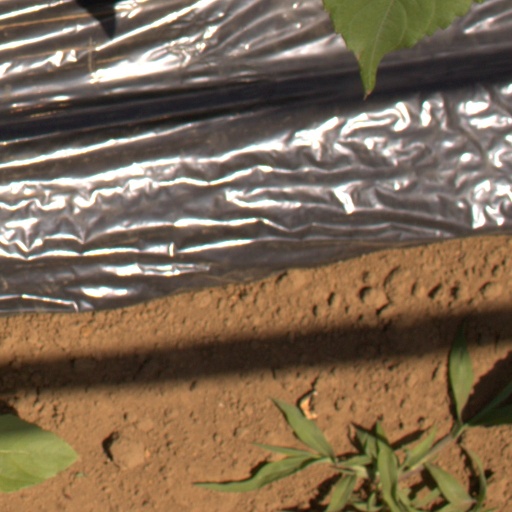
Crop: Jerusalem artichoke